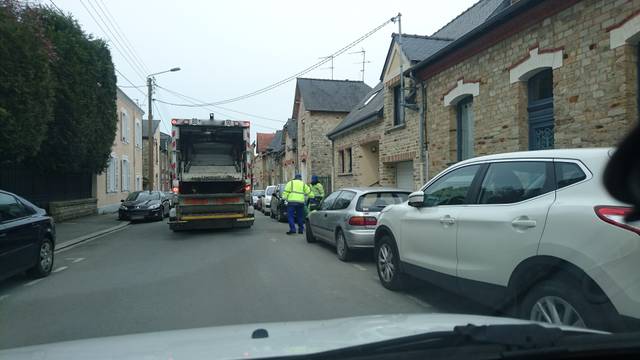
Region: France
Coordinates: 48.098, -1.684